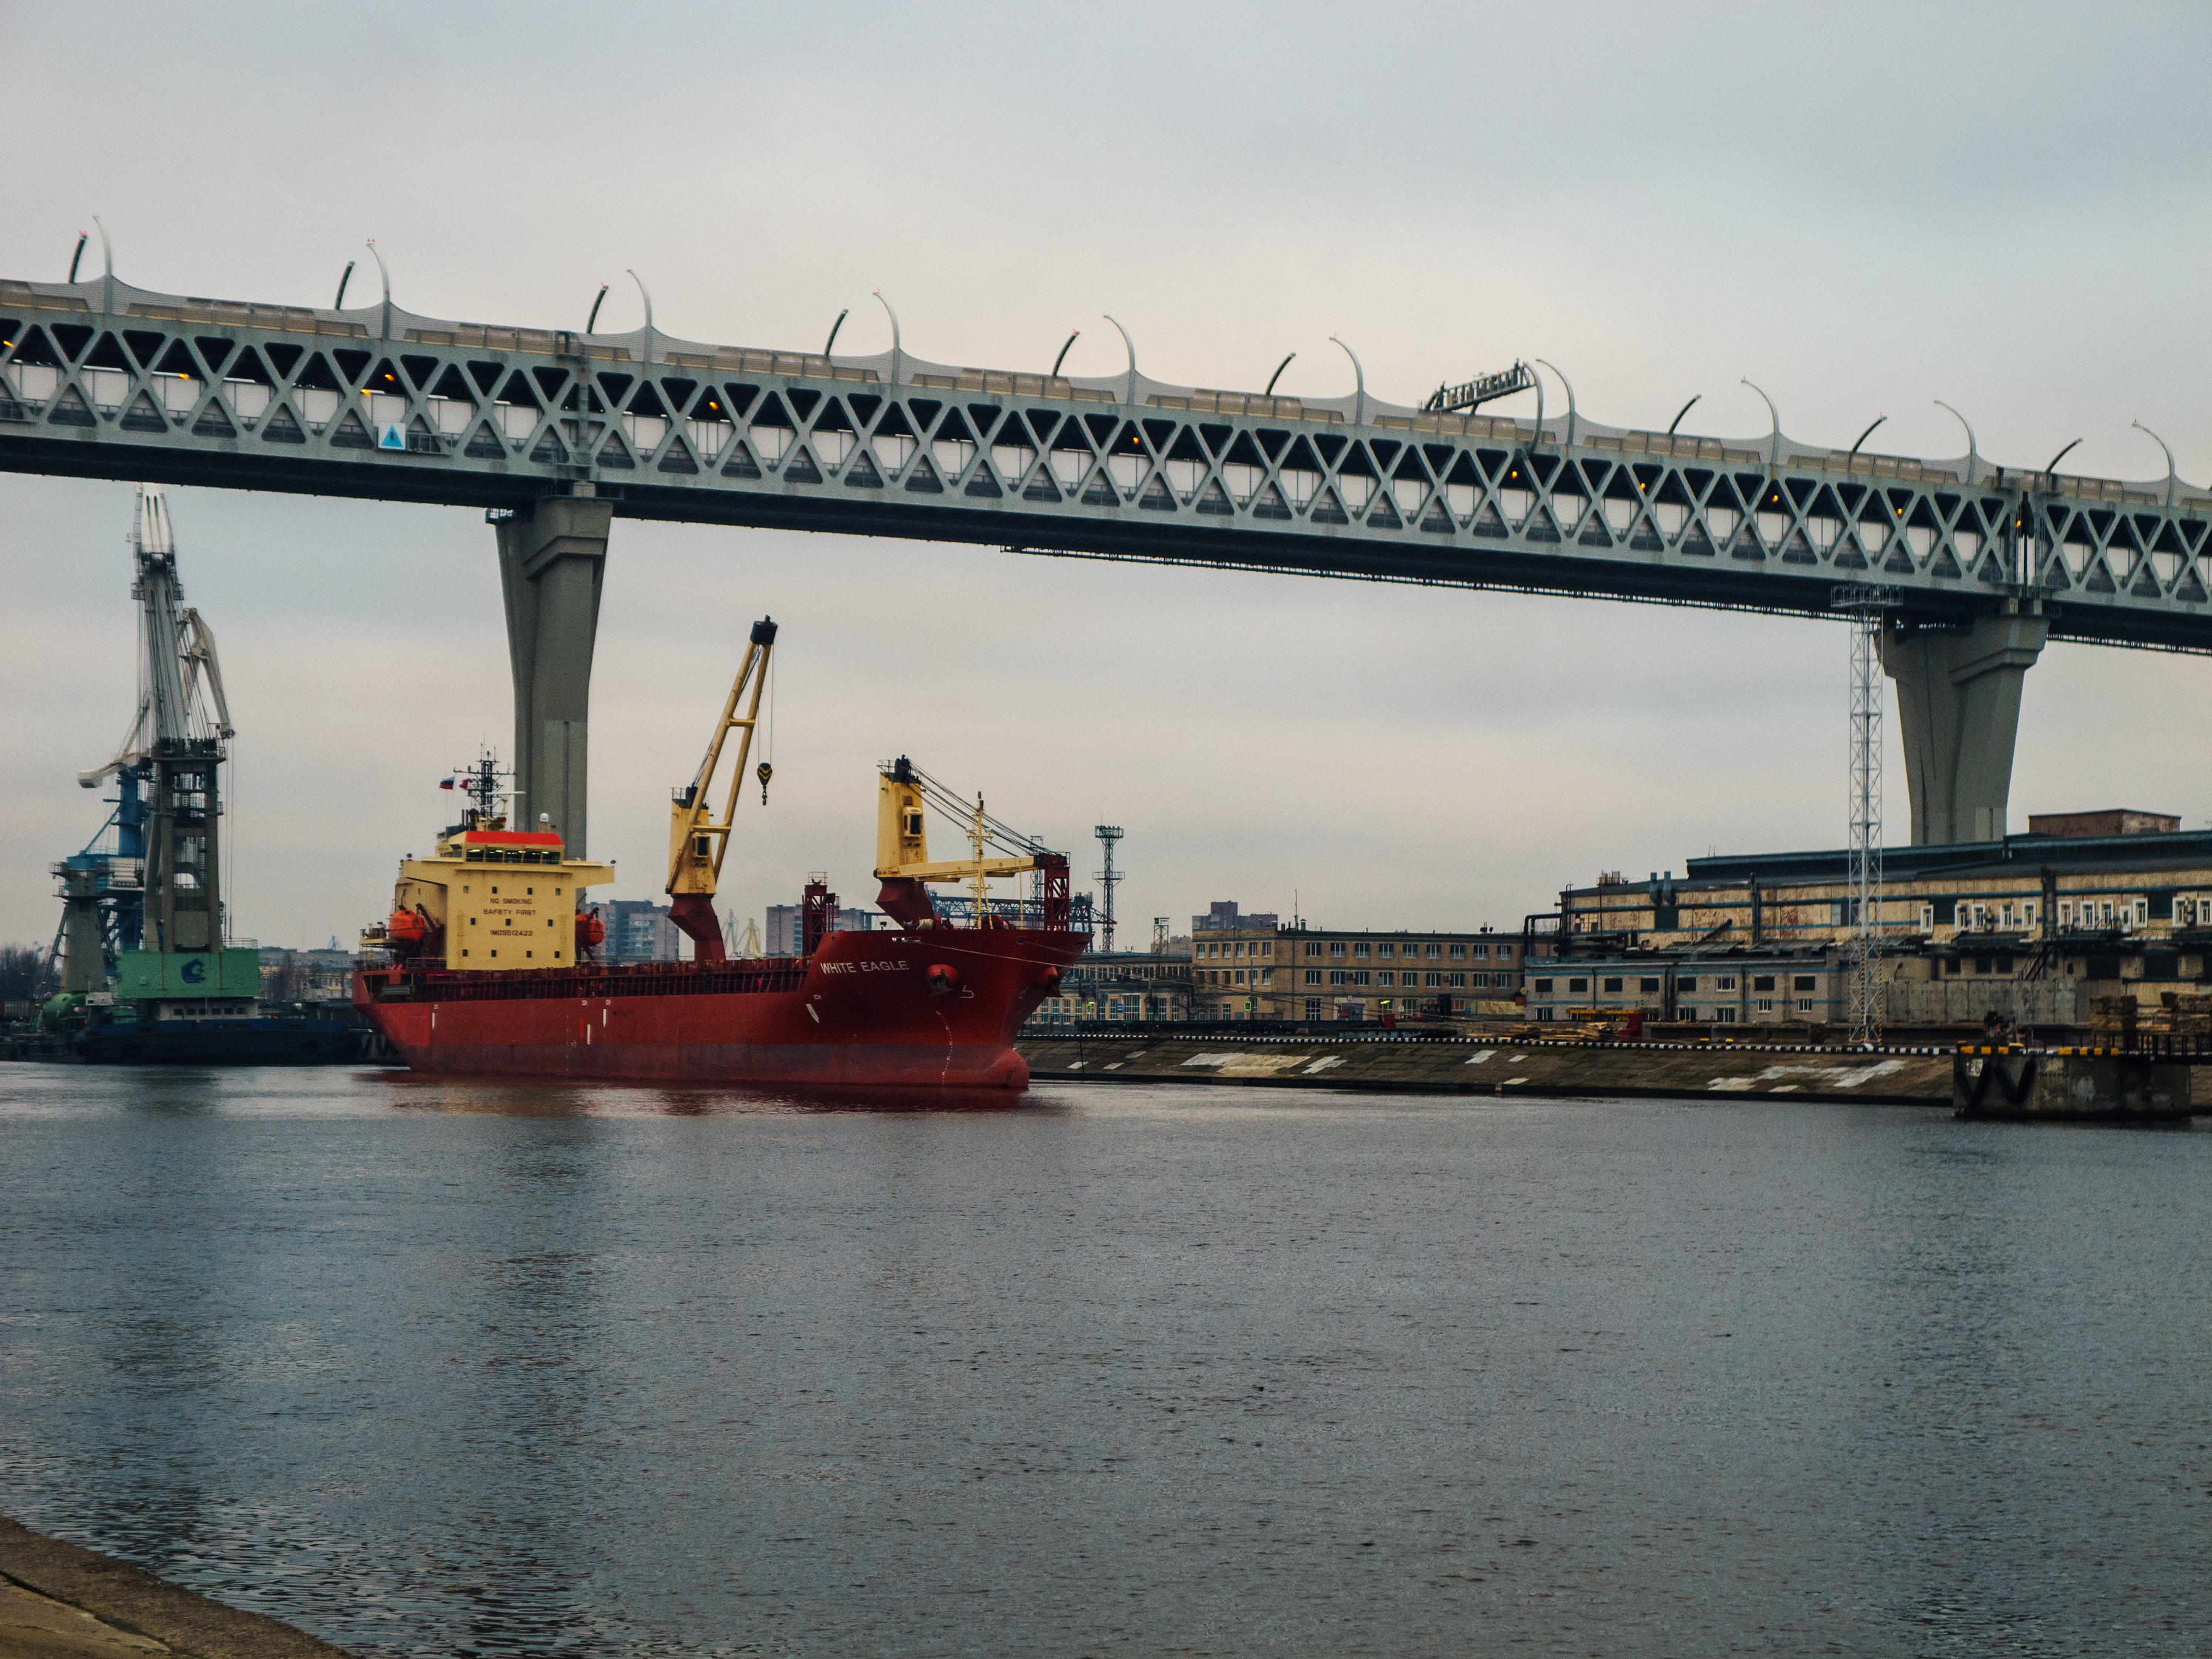
image, body of water, waterway, water, fluid, watercraft, bridge, liquid, boat, machine, channel, ship, girder bridge, cargo ship, freight transport, nonbuilding structure, crane vessel floating, naval architecture, port, water transportation, crane, cantilever bridge, beam bridge, cargo, bulk carrier